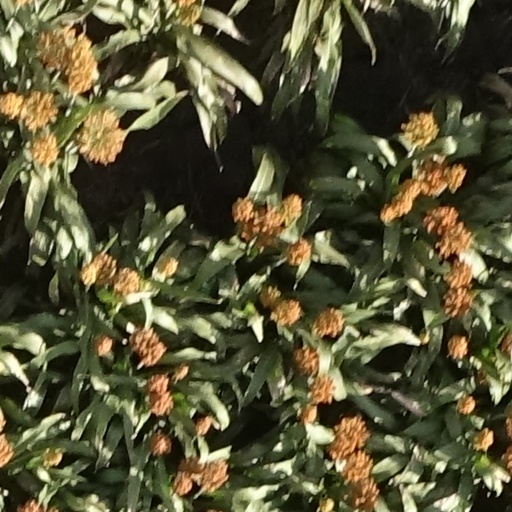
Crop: sorghum